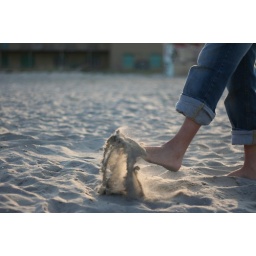
liquid sand beach in Cesenatico